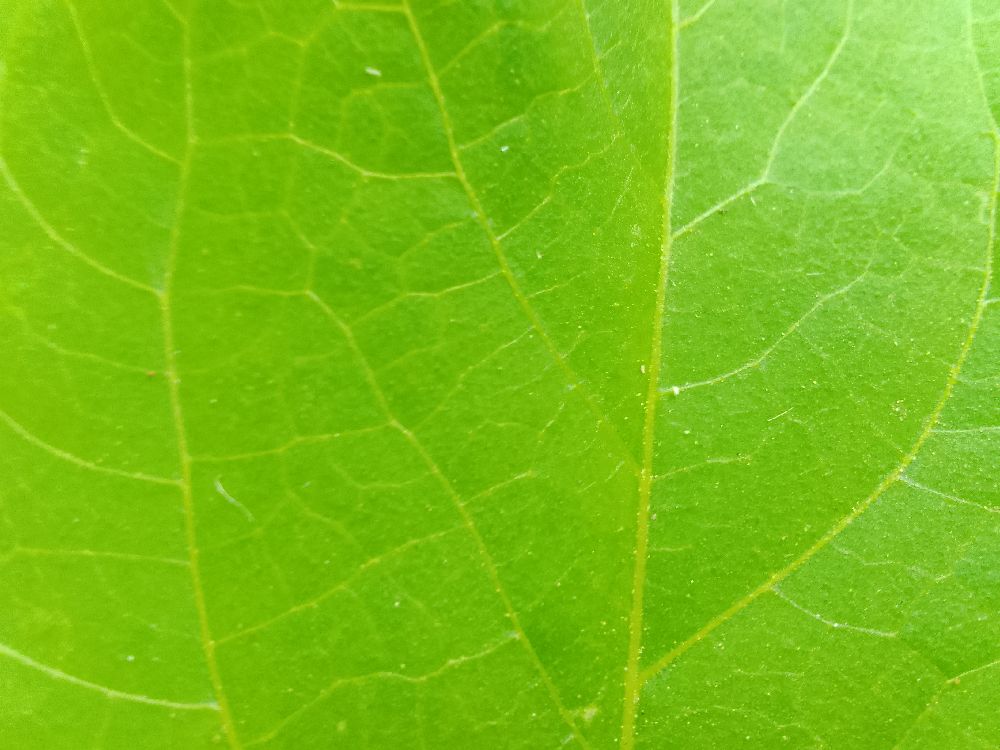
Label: healthy